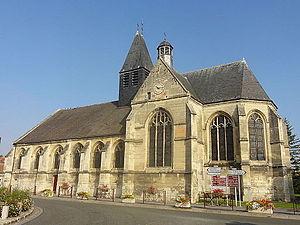
La façade sud sur la place Saint-Georges au centre du village.
Chevrières est une commune française située dans le département de l'Oise en région Hauts-de-France.
L'église Saint-Georges est une église catholique paroissiale située à Chevrières, en France. Elle a été édifiée entre 1530 et 1545 dans le style gothique flamboyant, sous l'impulsion du nouveau seigneur local, Robert de Broully. Son gisant est conservé dans l'église. De splendides vitraux ont été offerts par le chapitre de Beauvais, le procureur du seigneur et son épouse, ainsi que par le chanoine Nicolas Bottée. Quatre de ces vitraux attribués à l'atelier beauvaisien de Nicolas Leprince subsistent, mais ont été fortement restaurés en 1860. La nef et ses collatéraux ont dû être financés par les paroissiens, et ils restent inachevés jusqu'en 1868. L'homogénéité de l'architecture ne permet pas de soupçonner que l'église est en fait issue de plusieurs campagnes de construction, sauf pour la façade, qui comporte un portail de 1672. Dans son ensemble, l'église Saint-Georges est assez représentative des reconstructions flamboyantes de la seconde moitié du XVIᵉ siècle dans la région, et sans particulièrement se démarquer, elle peut être considérée comme une réalisation de qualité.